Kingdom of France

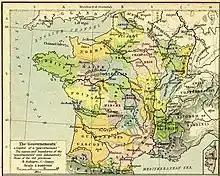
The provinces of the Kingdom of France in 1789

For most of the reign of Louis XIV (1643–1715), ("The Sun King"), France was the dominant power in Europe, aided by the diplomacy of Cardinal Richelieu's successor as the King's chief minister, (1642–61) Cardinal Jules Mazarin, (1602–1661). Cardinal Mazarin oversaw the creation of a French Royal Navy that rivalled England's, expanding it from 25 ships to almost 200. The size of the French Royal Army was also considerably increased. Renewed wars (the War of Devolution, 1667–1668 and the Franco-Dutch War, 1672–1678) brought further territorial gains (Artois and western Flanders and the free County of Burgundy, previously left to the Empire in 1482), but at the cost of the increasingly concerted opposition of rival royal powers, and a legacy of an increasingly enormous national debt. An adherent of the theory of the "Divine Right of Kings", which advocates the divine origin of temporal power and any lack of earthly restraint of monarchical rule, Louis XIV continued his predecessors' work of creating a centralized state governed from the capital of Paris. He sought to eliminate the remnants of feudalism still persisting in parts of France and, by compelling the noble elite to regularly inhabit his lavish Palace of Versailles, built on the outskirts of Paris, succeeded in pacifying the aristocracy, many members of which had participated in the earlier "Fronde" rebellion during Louis' minority. By these means he consolidated a system of absolute monarchy in France that endured 150 years until the French Revolution. McCabe says critics used fiction to portray the degraded Turkish court, using "the harem, the Sultan court, oriental despotism, luxury, gems and spices, carpets, and silk cushions" as an unfavorable analogy to the corruption of the French royal court.